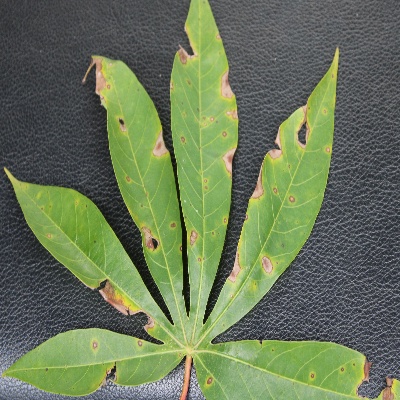
Crop: Cassava
Condition: brown spot